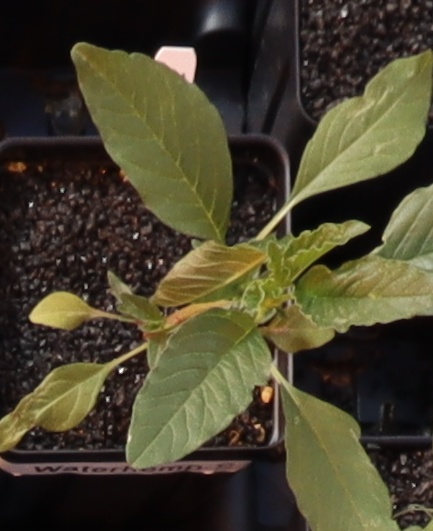
Label: Waterhemp